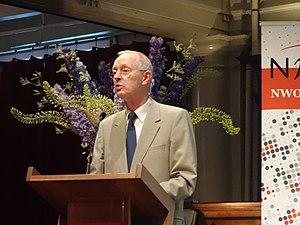
Jan Karel Lenstra est un mathématicien néerlandais spécialiste en recherche opérationnelle, connu pour ses travaux sur l'ordonnancement dans les systèmes d'exploitation, la recherche locale, et le problème du voyageur de commerce. Lenstra est frère d'Arjen Lenstra, Andries Lenstra, et Hendrik Lenstra, tous mathématiciens.